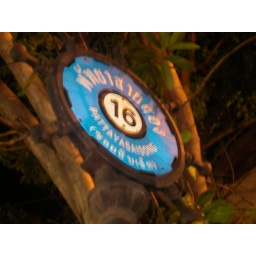
a street sign in Pattaya - a beach town in Thailand